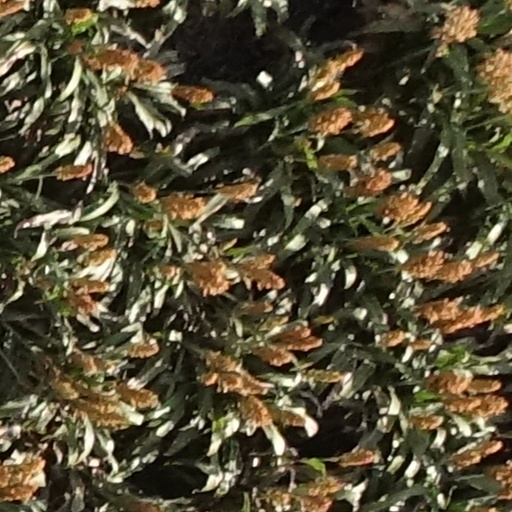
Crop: sorghum